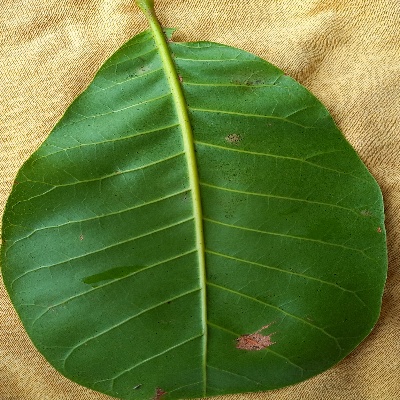
Crop: Cashew
Condition: anthracnose